The Mystery of the Flying Express

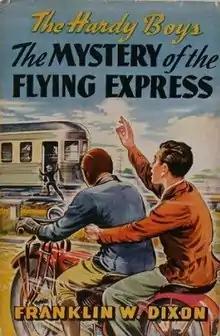
Original edition

The Mystery of the Flying Express is Volume 20 in the original The Hardy Boys Mystery Stories published by Grosset & Dunlap.